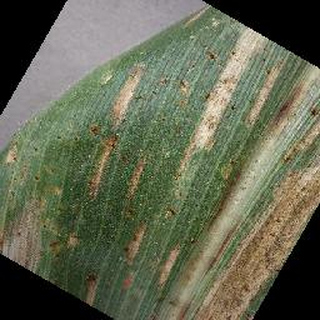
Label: corn_cercospora_leaf_spot